List of Ericales of Montana

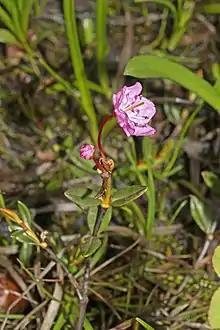
Alpine bog laurel

There are at least 33 members of the heaths, wintergreens and monotropes order, Ericales, found in Montana. Some of these species are exotics (not native to Montana) and some species have been designated as "Species of Concern".